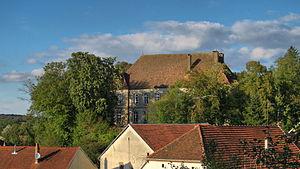
Château de Boult (Haute-Saône, France) This building is indexed in the Base Mérimée, a database of architectural heritage maintained by the French Ministry of Culture,
La communauté de communes du Pays riolais est une communauté de communes française située dans le département de la Haute-Saône en France en région Bourgogne-Franche-Comté.
Boult est une commune française située dans le département de la Haute-Saône et la région Bourgogne-Franche-Comté.
Cet article liste les châteaux de la Haute-Saône.